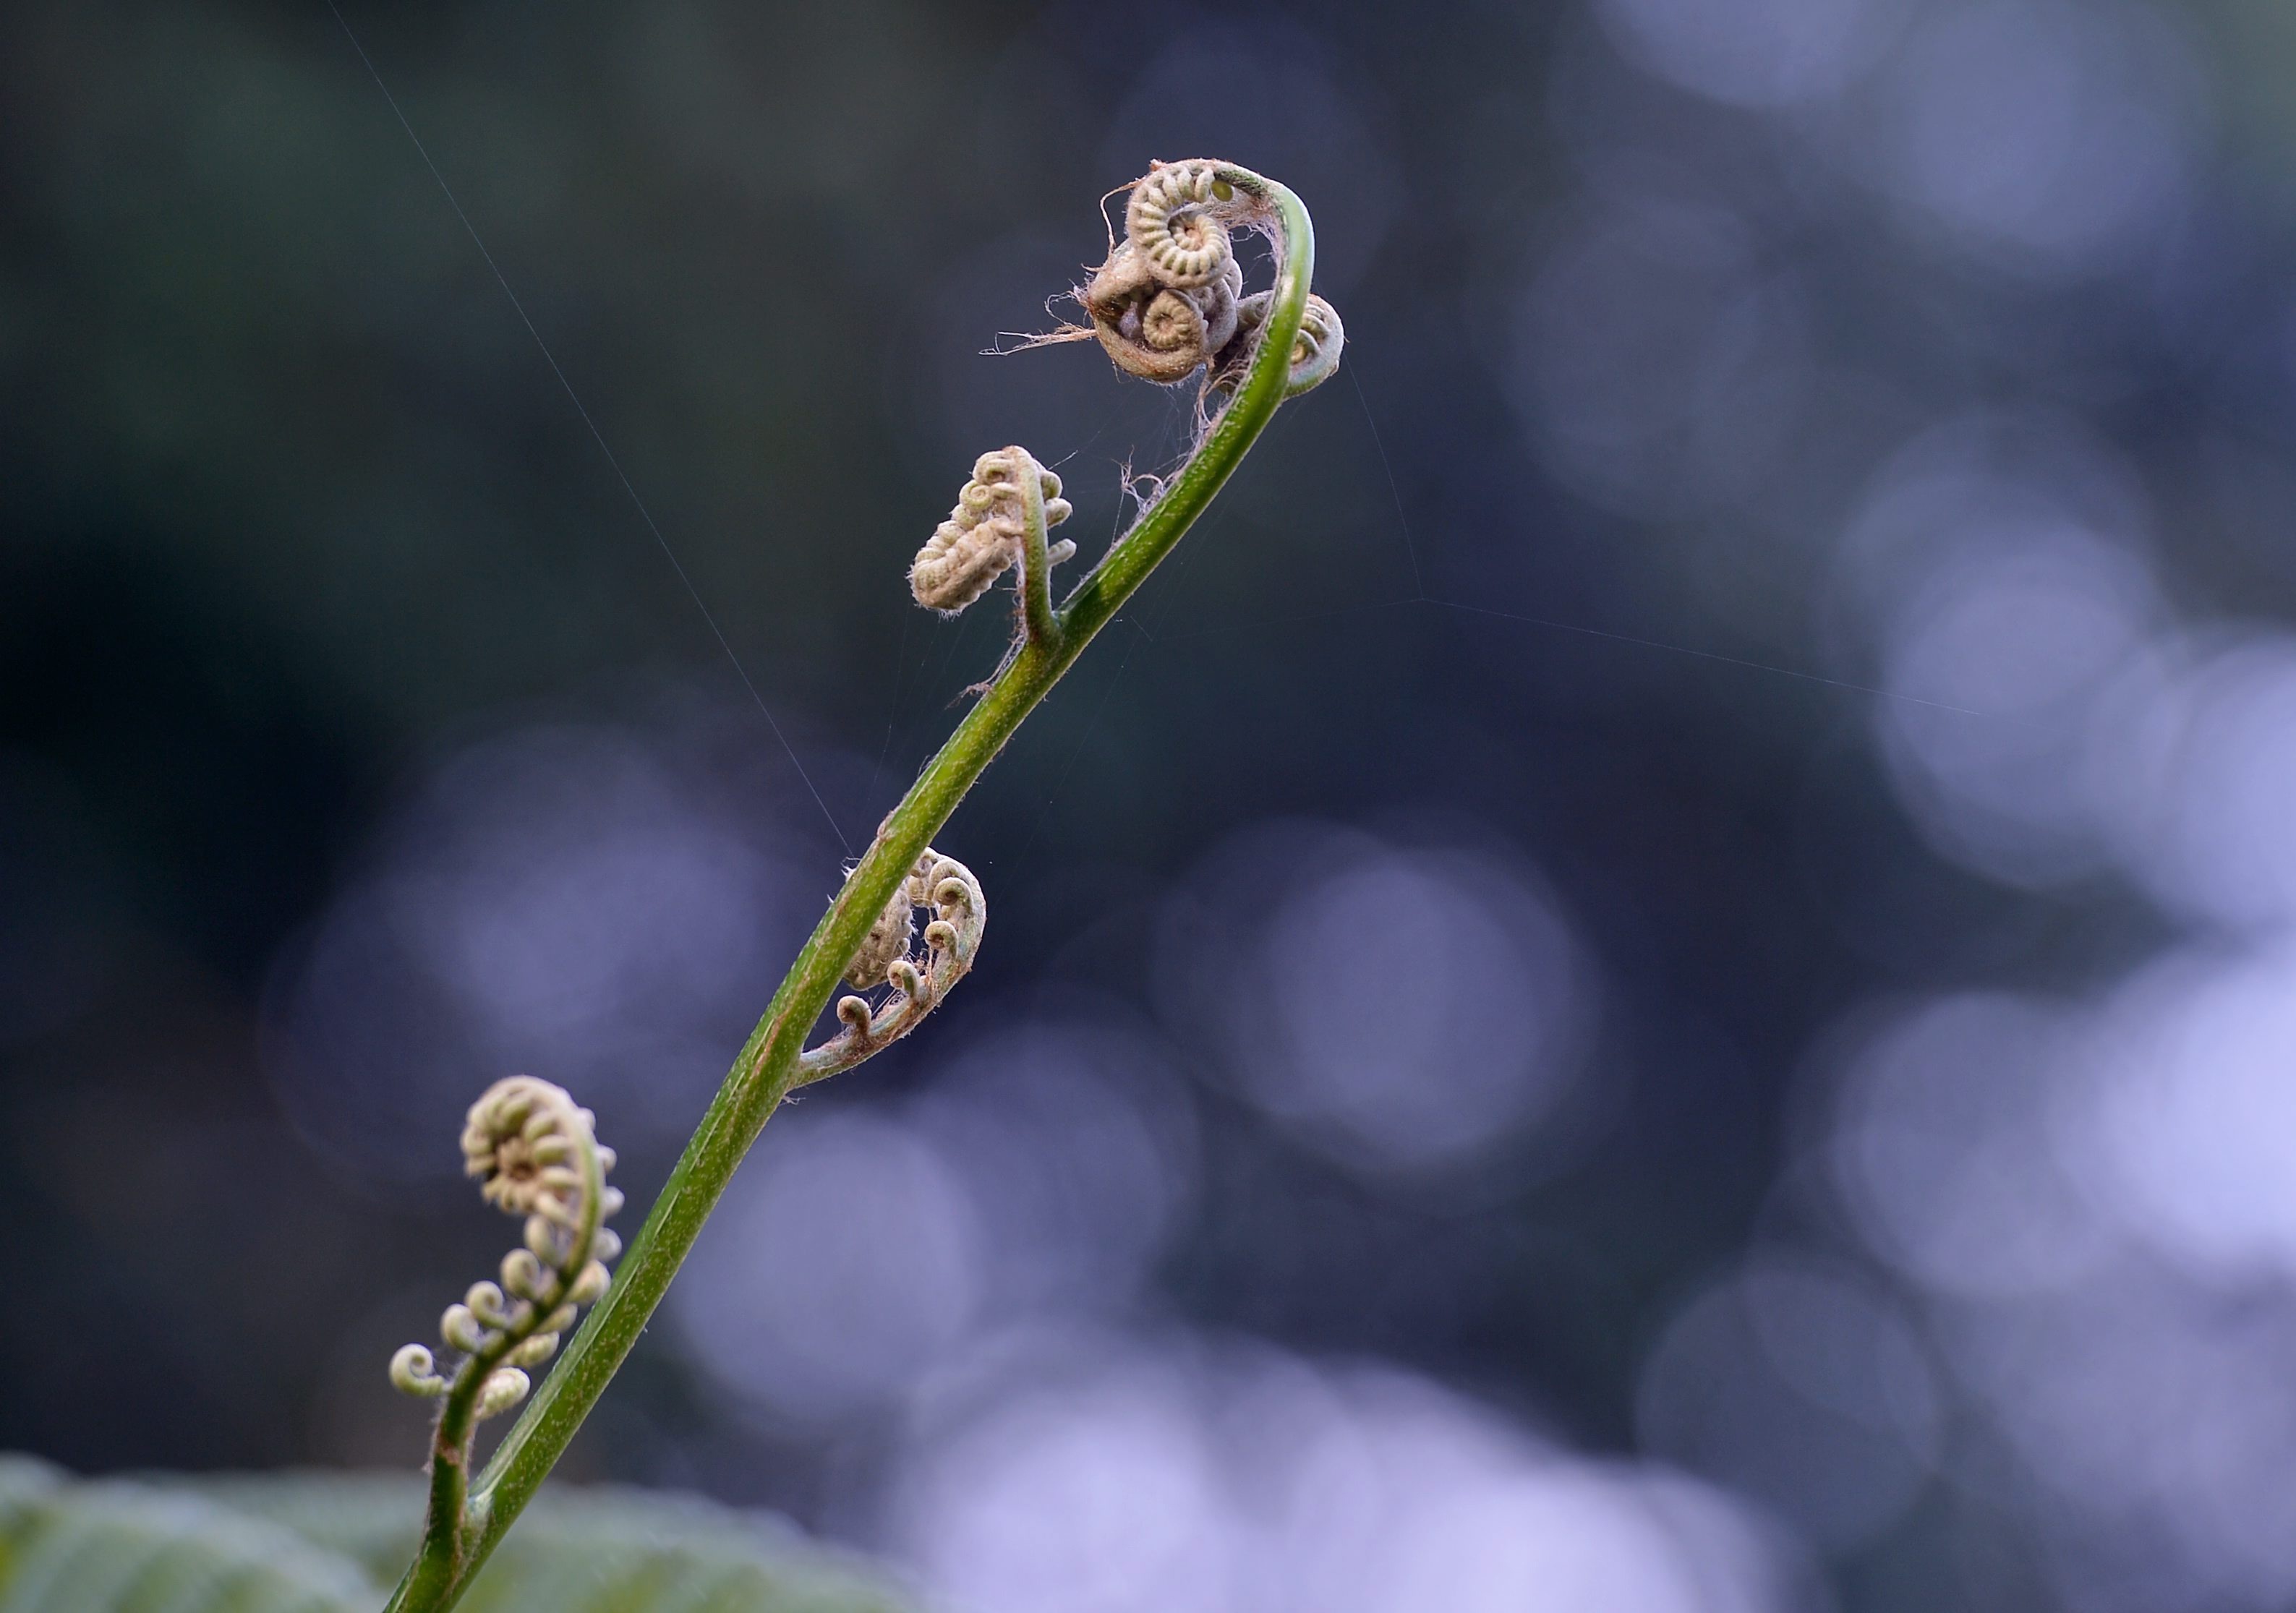
nature, forest, branch, blossom, dew, plant, photography, leaf, flower, frost, foliage, green, lush, natural, fresh, botany, flora, fern, wildflower, close up, bud, moisture, macro photography, plant stem, land plant